Patriot Prayer

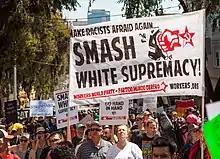
San Francisco Counterprotest to Patriot Prayer in August 2017

Patriot Prayer planned an August 26, 2017 event to be held at Crissy Field in San Francisco. Crissy Field, administered by the National Park Service, granted Patriot Prayer a permit to march. The city called in its entire police force in anticipation of unrest similar to previous Patriot Prayer rallies in Seattle and Portland. Nancy Pelosi said the event was intended to be a "white supremacist rally". Police Chief Bill Scott and Board of Supervisors President London Breed wrote a letter to express their outrage over the National Park Service's decision to allow the rally. Patriot Prayer security for the event was to be handled by armed Oath Keepers. Mayor Ed Lee condemned the event, referring to is as part of a "shameful, anti-American trend of hate-filled extremist rallies." Lee added that "San Francisco does not welcome outside agitators whose messages of hate have the sole purpose of inciting violence." After it attracted over 1,000 counter-protesters, Patriot Prayer canceled their event and opted to hold a press conference at Alamo Square Park. In rapid response, the city of San Francisco built fences around the park and closed it to the public to prevent violence, which prompted Gibson to also cancel that event. Gibson stated that Patriot Prayer members would attend a "No to Marxism" rally near the University of California, Berkeley; that event was also called off by its organizer. "Time" reported that many feared a repeat of the deadly clash between white nationalists and counter-protesters that had occurred at the Unite the Right rally in Charlottesville earlier that month. The counter-demonstrations across the San Francisco Bay Area went ahead peacefully with most participants opting to hold a large dance party instead of a violent confrontation.